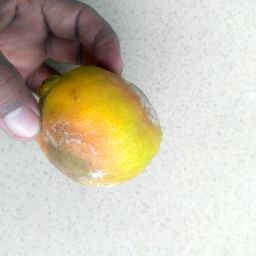
Fruit: Orange
Quality: Bad